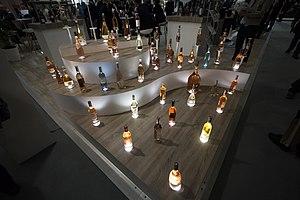
SITEVI 2017 - Bouteilles de vin
Une bouteille de vin est une bouteille, généralement en verre, qui est spécialement destinée à contenir du vin. En général, elle porte une étiquette présentant le vin contenu.